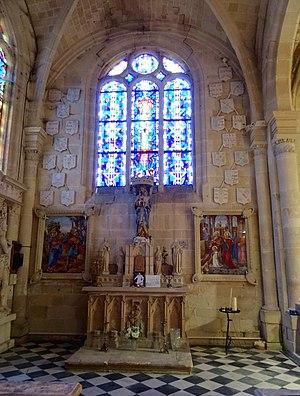
Intérieur de l'église - voir titre.
L'église Saint-Martin est une église catholique paroissiale située à Amblainville, dans l'Oise, en France. La fondation de la paroisse remonte probablement au moins au XIᵉ siècle, époque supposée de la construction de la nef. Cette dernière a toutefois perdu son caractère roman au gré des remaniements successifs. La charpente lambrissée en carène renversée et peut-être aussi les bas-côtés datent de 1505 ; le portail gothique flamboyant date du second quart du XVIᵉ siècle ; et les arcatures plaquées avec les bas-reliefs du chemin de croix et les statues de personnages de l'Ancien Testament ne datent que des années 1876 / 1893. Ce décor néo-gothique comporte également une chaire à prêcher et un confessionnal sous la forme d'édicules flamboyants ; des fausses voûtes d'ogives sous la tribune et dans le bas-côté sud ; ainsi qu'une grande grotte de Notre-Dame de Lourdes ; et a été installé par la volonté de l'abbé Eugène Barret. Ce curé a lui-même manié le ciseau, et donné à l'église son visage actuel assez extravagant.